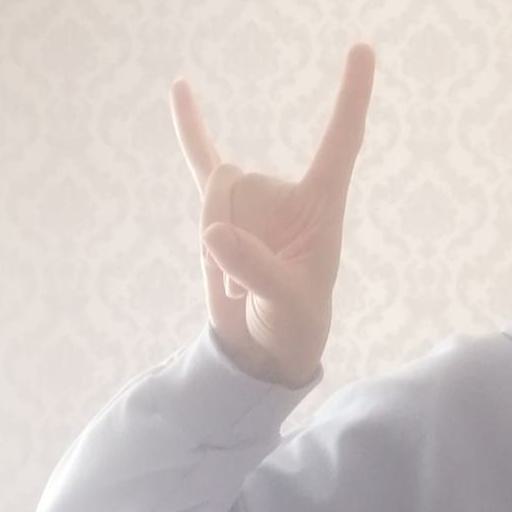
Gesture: rock